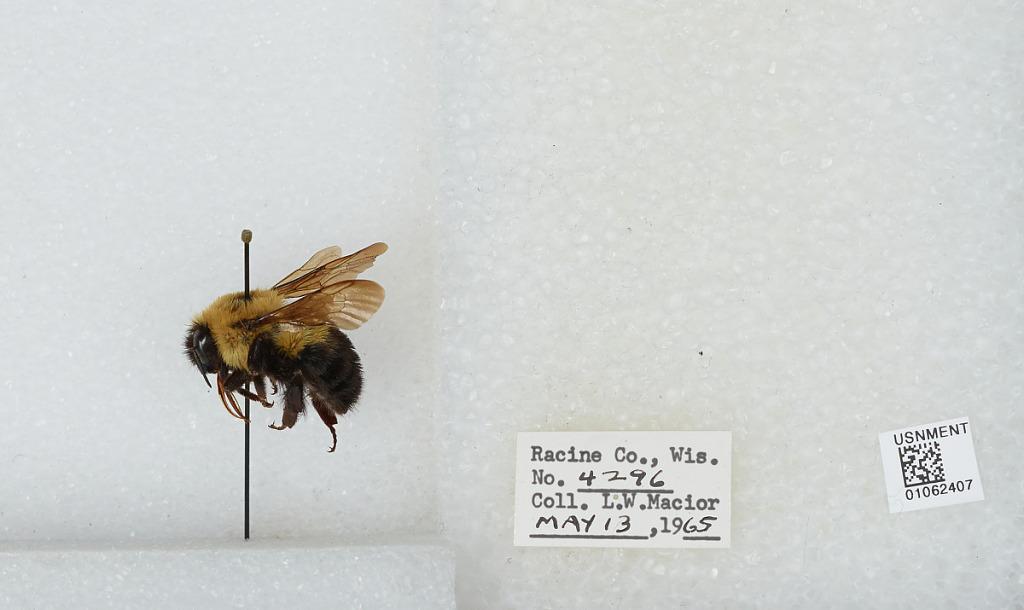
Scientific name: Bombus (Pyrobombus) bimaculatus Cresson
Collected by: L. Macior
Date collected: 1965-5-13
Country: United States
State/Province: Wisconsin
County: Racine
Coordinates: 42.78, -87.76